Dina Garipova

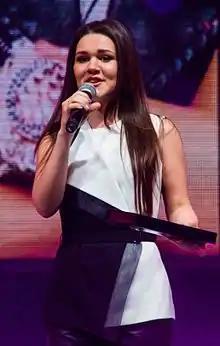
Dina Garipova in 2017

Dina Fagimovna Garipova (born 25 March 1991) is a Russian singer. In 2012, Garipova won the Russian version of singing competition "The Voice", "Golos". Garipova was selected by the Russian broadcaster Channel One to represent Russia at the Eurovision Song Contest 2013 in Malmö, Sweden, with the song "What If". At the competition, she qualified from the first semi-final and placed fifth in the final, scoring 174 points. In 2015, Garipova was one of five jurors for Russia in the Eurovision Song Contest 2015.